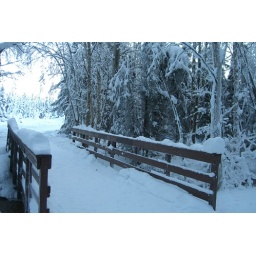
a bridge over Chester Creek by the house